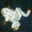
Label: frog